Kirkenes

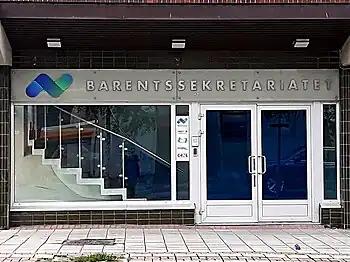
The headquarters of the Norwegian Barents Secretariat in Kirkenes, Norway in August 2019

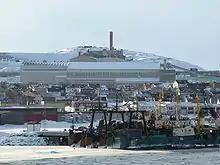
Kirkenes seaport

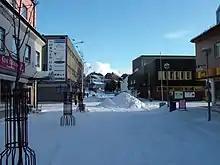
Pedestrian street in the centre

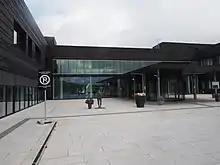
A hospital in Kirkenes

Kirkenes is close to Norway's border with Russia, and this location influences the local economy. The Norwegian Barents Secretariat, which works to promote Norwegian-Russian collaboration, is located in Kirkenes.